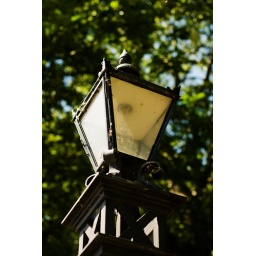
An old-fashioned street lamp down by the Tower of London.